SS Pacific (1850)

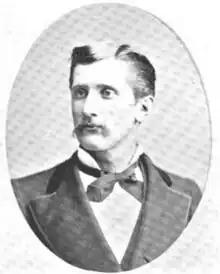
Captain Jefferson Davis Howell was master of "Pacific" when she was sunk in 1875.

On November 4, 1875, she boarded passengers and freight in Victoria for her regular run to San Francisco. There were 52 crew aboard, led by Captain Jefferson Davis Howell. Thirty-five through passengers from Puget Sound ports were aboard and another 132 passengers bought tickets and embarked at Victoria. In addition to these ticketed passengers, an unknown number of persons rushed aboard without tickets as she left the dock. Children sailed for free and thus were also likely undercounted. Among the notable people aboard were lumberman Sewell "Sue" Moody, founder of Moodyville, Captain Otis Parsons, who had just sold off his fleet of Fraser River steamers, and J.H. Sullivan, who had been Gold Commissioner of the Cassiar mining district. Passengers also included gold miners going home before the snows hit their diggings in northern British Columbia, and 41 unidentified "Chinamen". While the official estimate was that there were 275 people aboard, there is no way to be sure, and the number of passengers may have been higher.